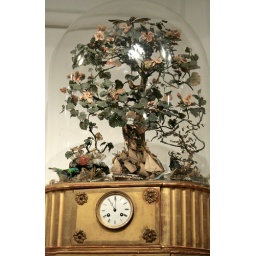
Many of the animal figures in the dome move and sing in the trees when the clock strikes the hour.